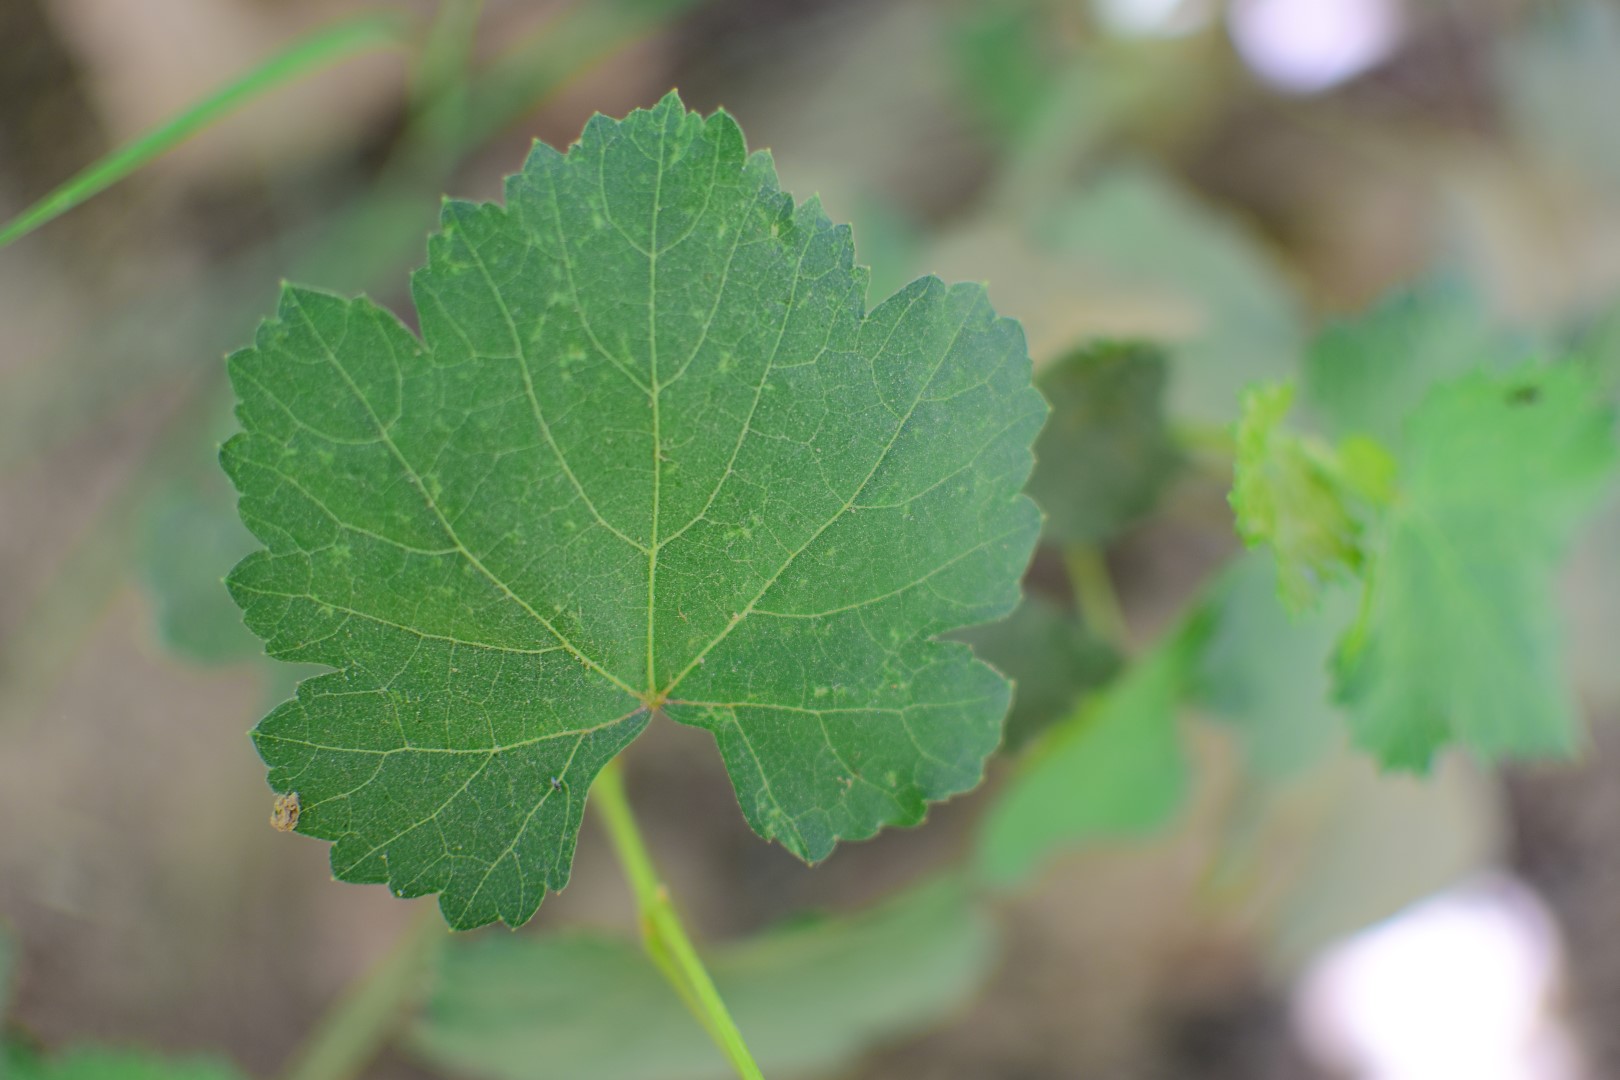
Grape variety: Frinsi